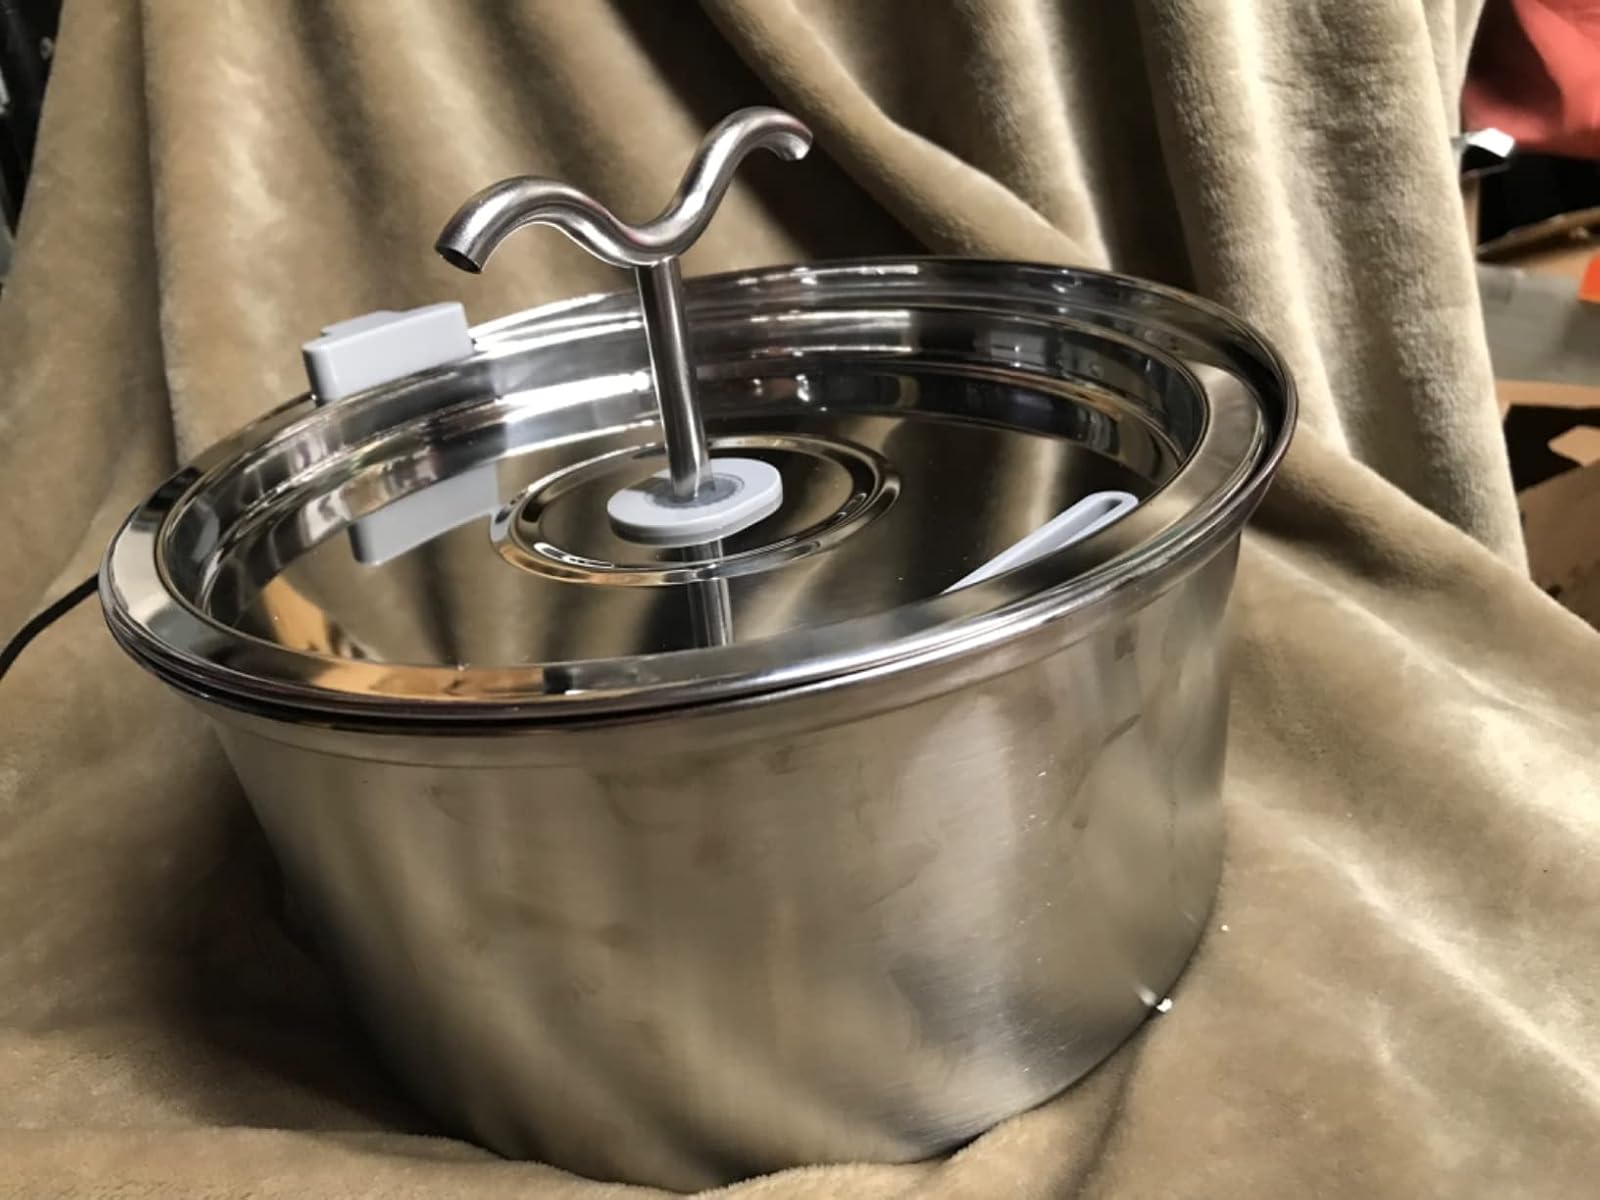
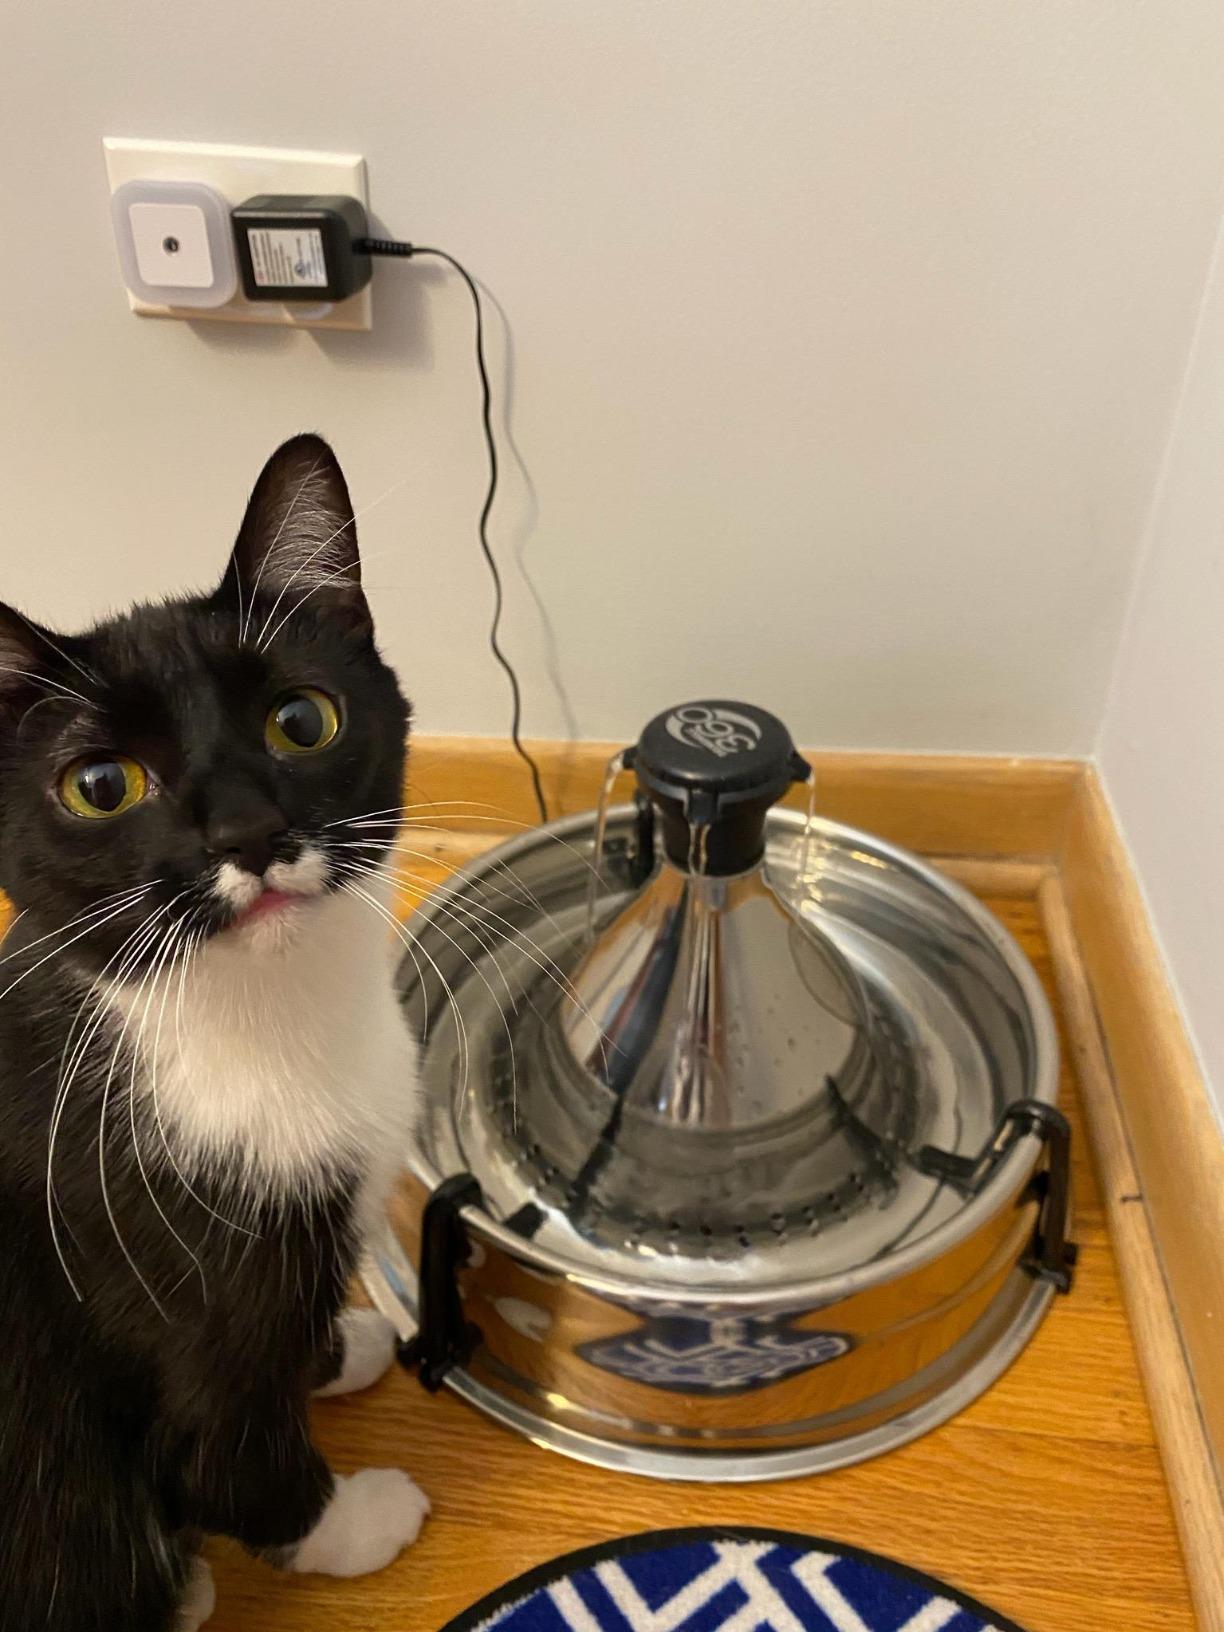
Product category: items_bowl
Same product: no